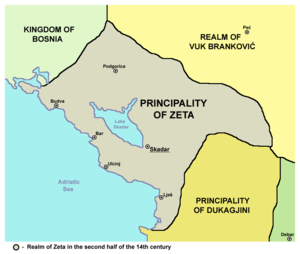
La Zeta est une principauté dont le territoire couvrait l'actuel Monténégro plus le nord de l'Albanie. Elle est souvent désignée comme l'origine historique du Monténégro. Cet État est l'héritier du royaume de Dioclée, absorbé par la Rascie autour de 1180.